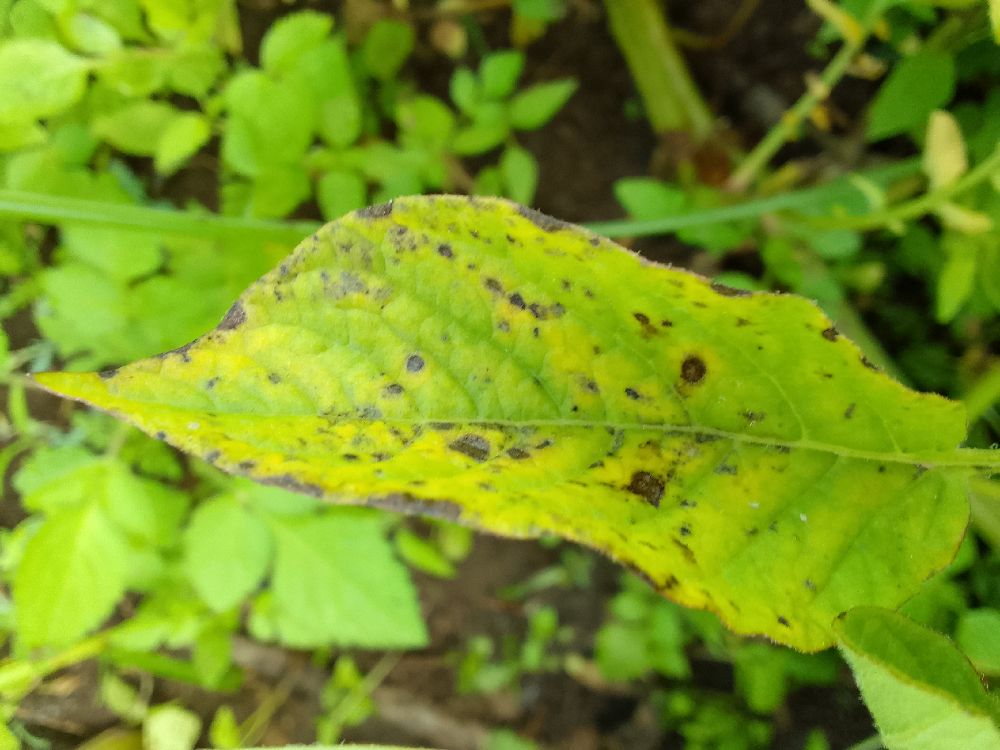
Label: Early blight